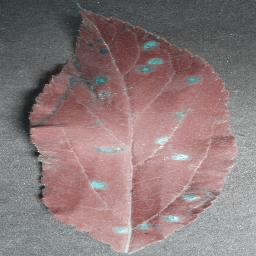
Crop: apple
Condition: cedar_rust